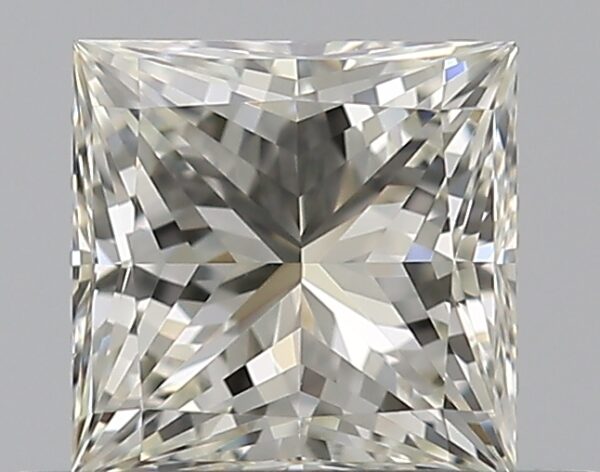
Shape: princess
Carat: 0.5
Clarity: VS1
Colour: K
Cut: EX
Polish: EX
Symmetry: VG
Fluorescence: N
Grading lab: GIA
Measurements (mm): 4.36 x 4.33 x 3.14